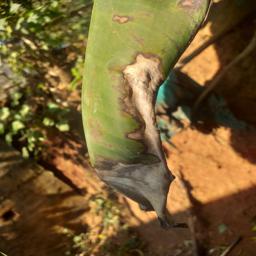
Label: MALBHOG LEAF